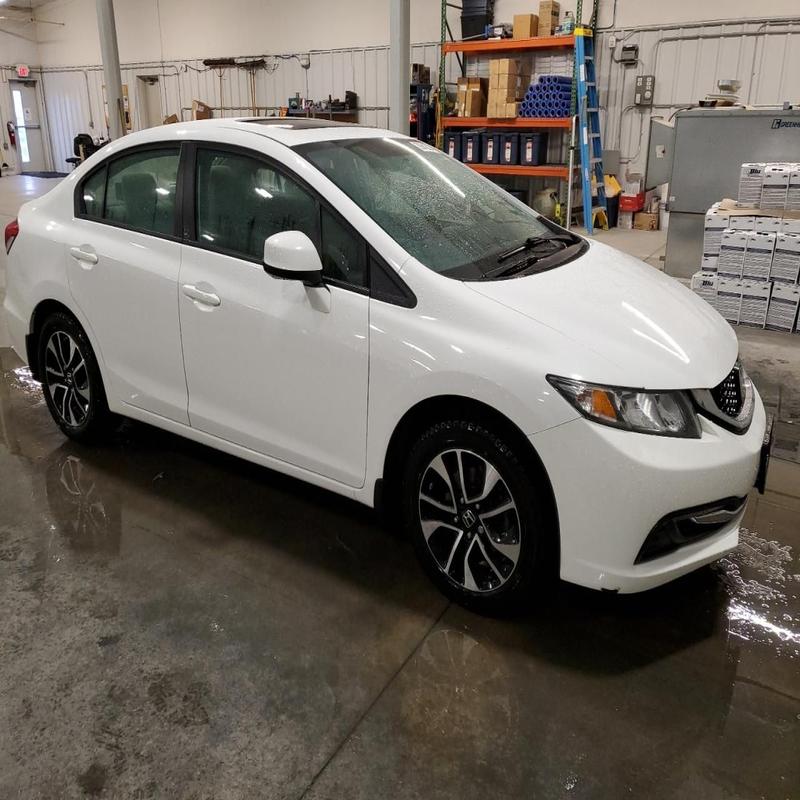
Aucun dommage détecté.
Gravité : aucun